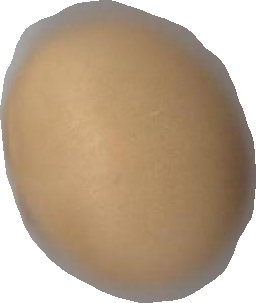
Variety: Grobogan